Carla Bruni

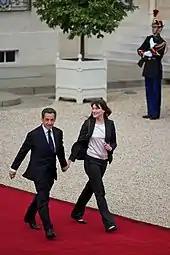
Nicolas Sarkozy and Carla Bruni leaving the Elysee Palace, 15 May 2012

During the 2007 French presidential election, Bruni stated that she would have voted for Ségolène Royal, who was running against her future husband, Nicolas Sarkozy. Bruni said her lack of French citizenship disallowed her from voting, but she would have voted left-wing due to it being a family tradition. In an October 2011 interview with the British newspaper "The Sunday Herald," Bruni said, "My family have always voted to the left. It's tradition. I'll never vote right wing."